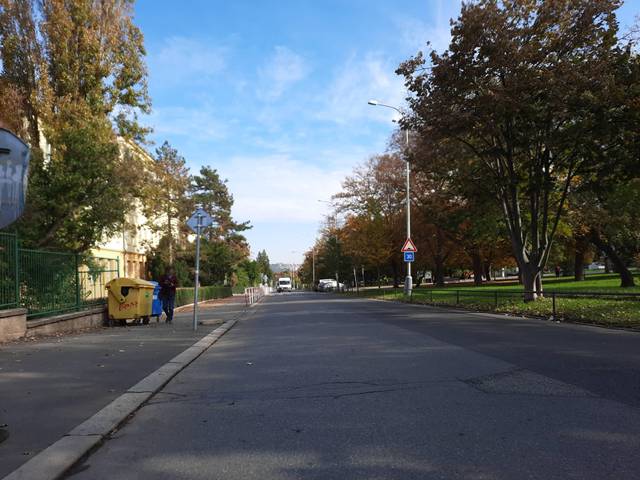
Region: Czech Republic
Coordinates: 50.107, 14.397